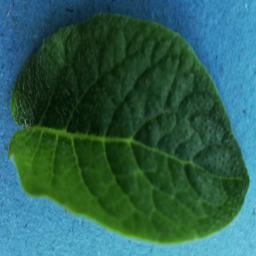
Label: Potato___Healthy